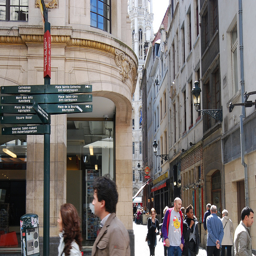
People walking in the city beside buildings and street signs.
a street full of people going about their business.
A group of people walking down a street next to tall buildings.
People are walking past old buildings in a street in Paris.
Large street sign with many different names of streets.